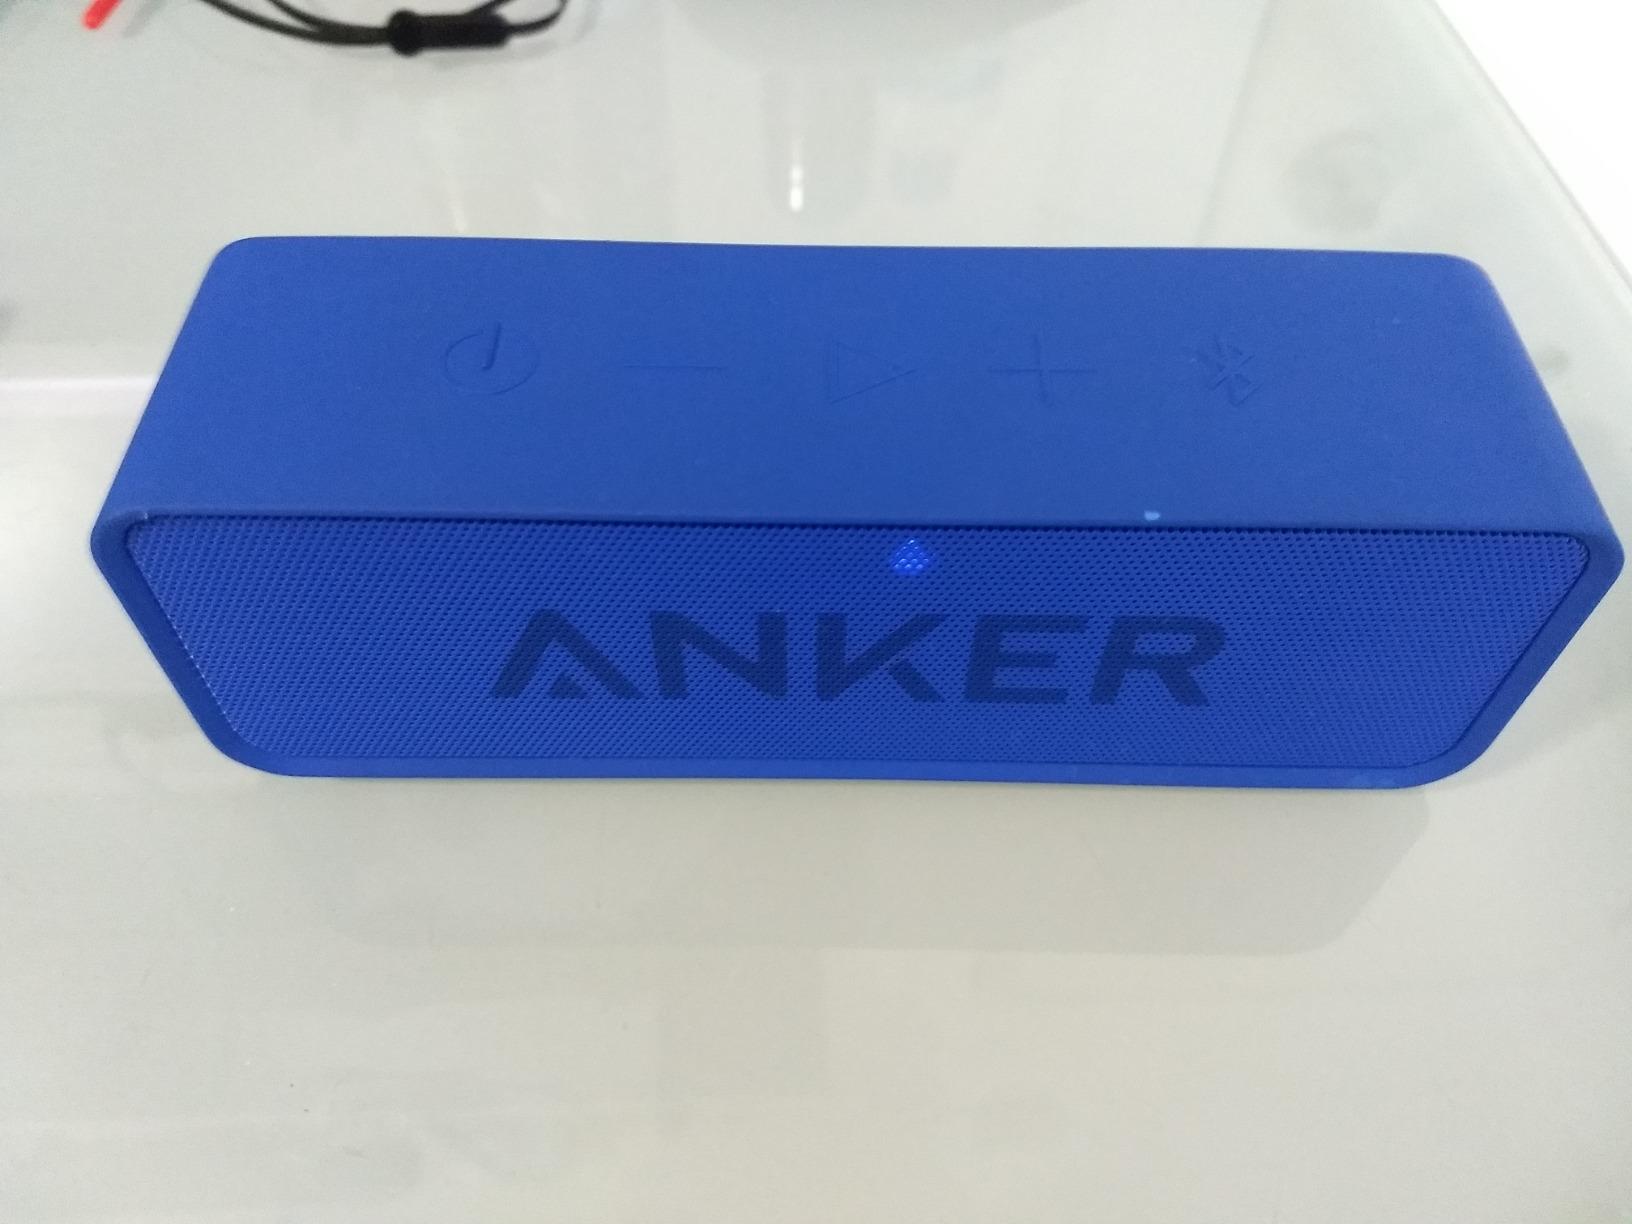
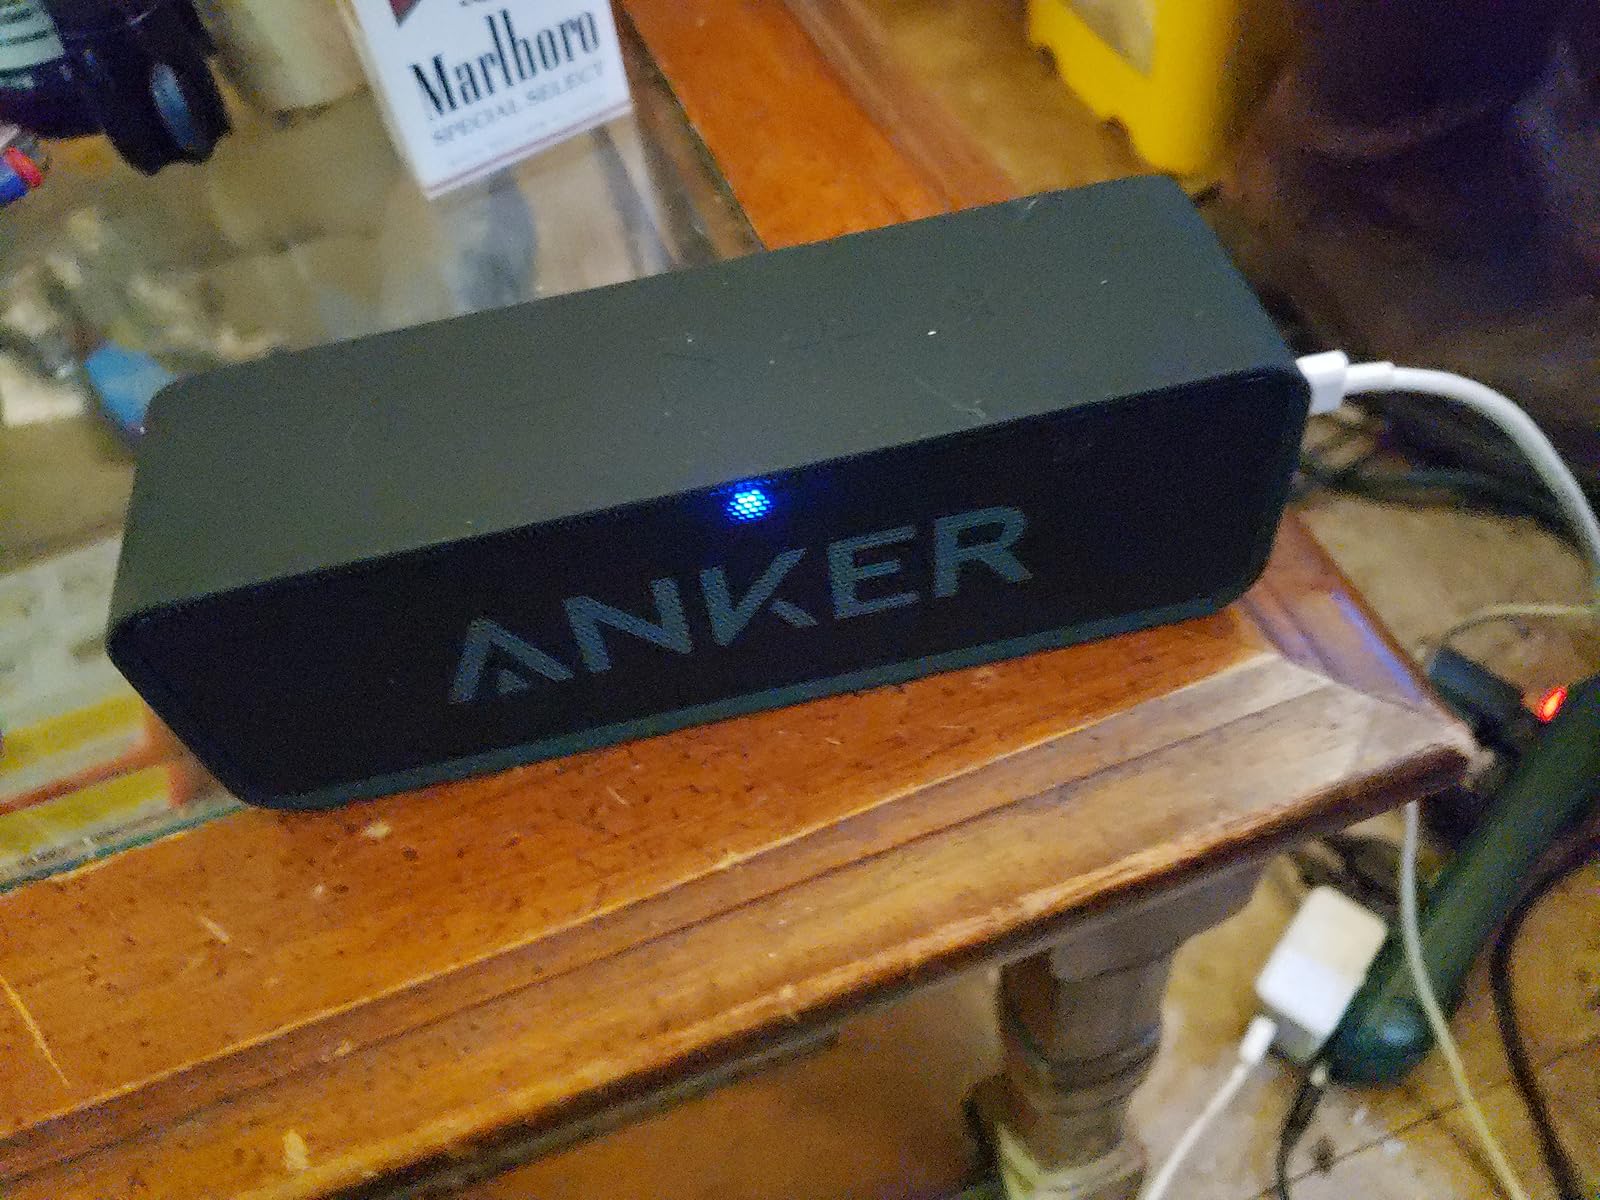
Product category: speaker
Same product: no